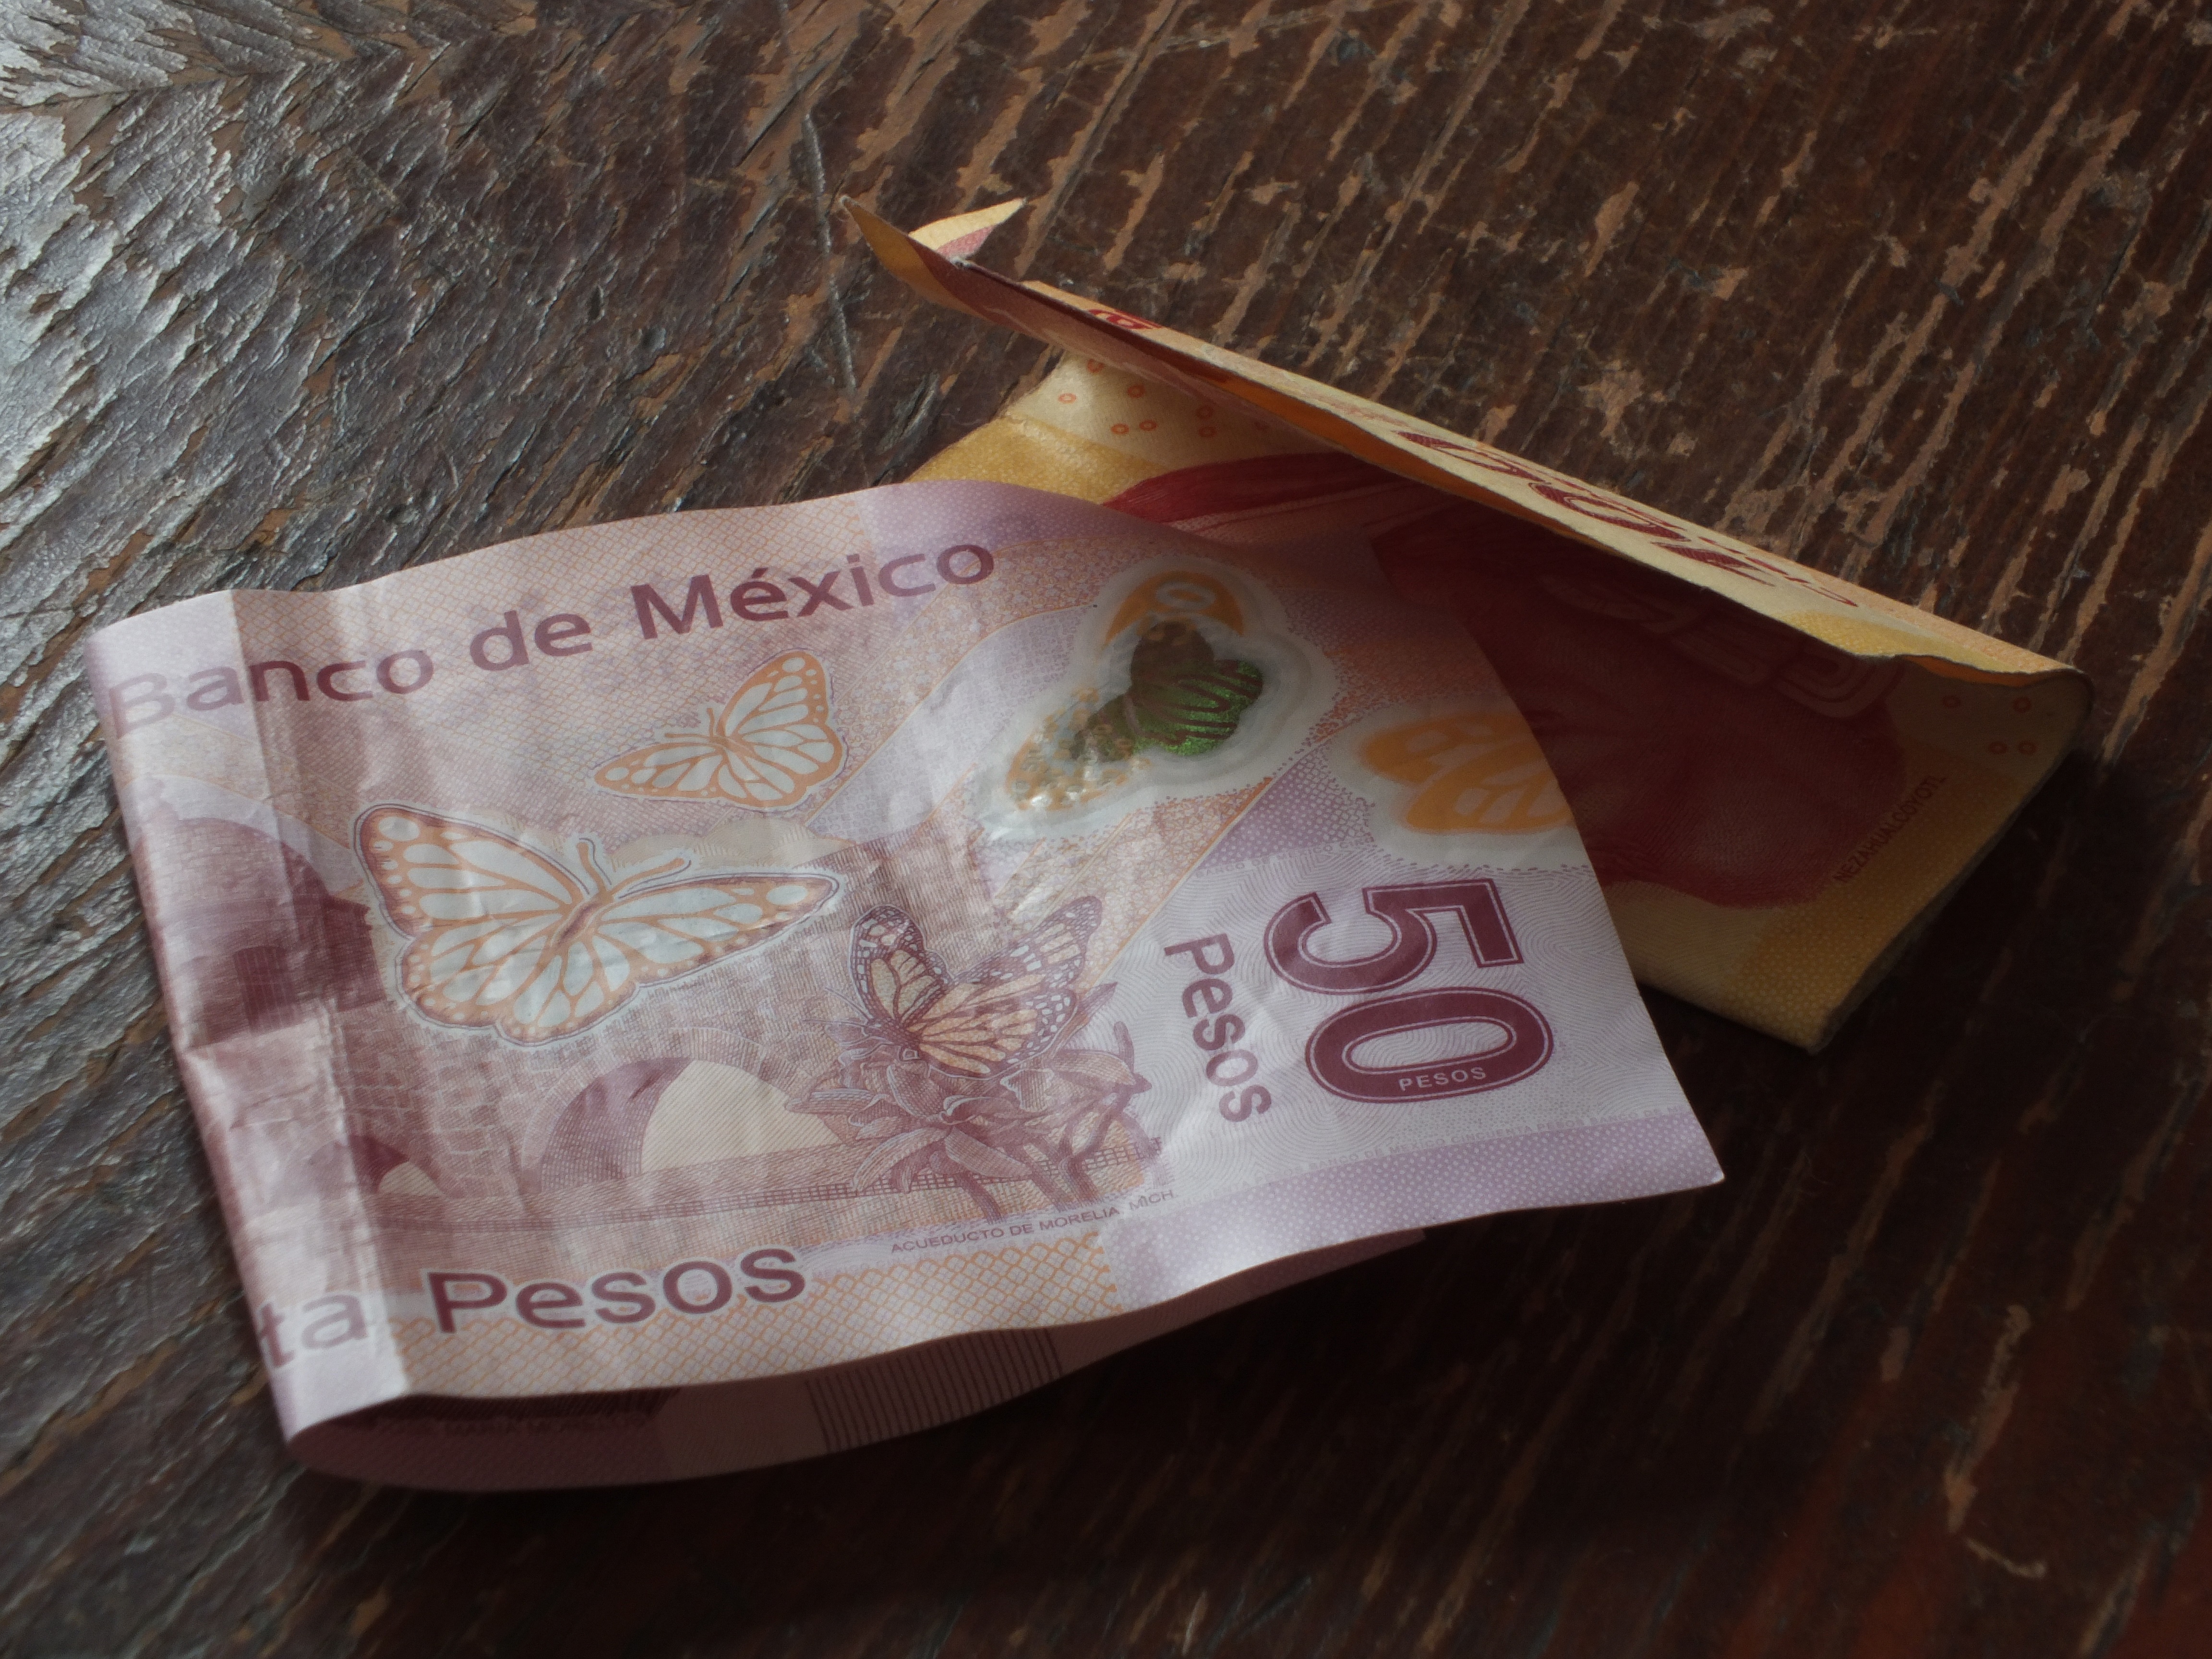
wood, photo, money, paper, cash, mexico, currency, bill, income, payment, savings, pesos, royalty free, funds, banknote, revenue, paper money, expenses, 50 pesos, 150 pesos, 100 pesos, mxn, money exchange